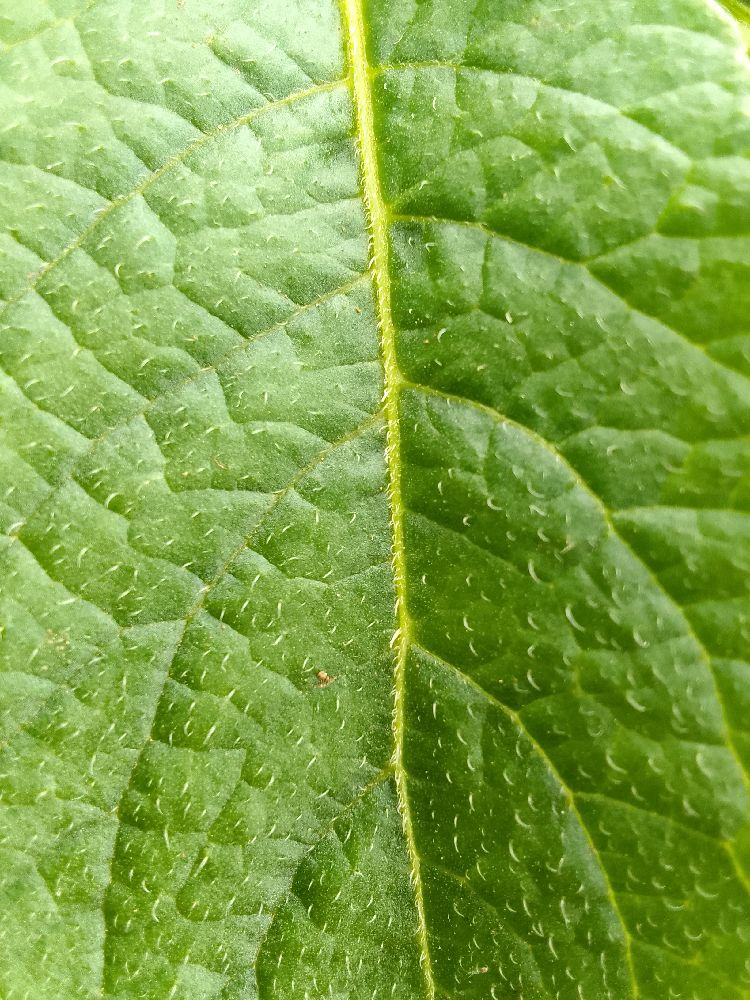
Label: Healthy